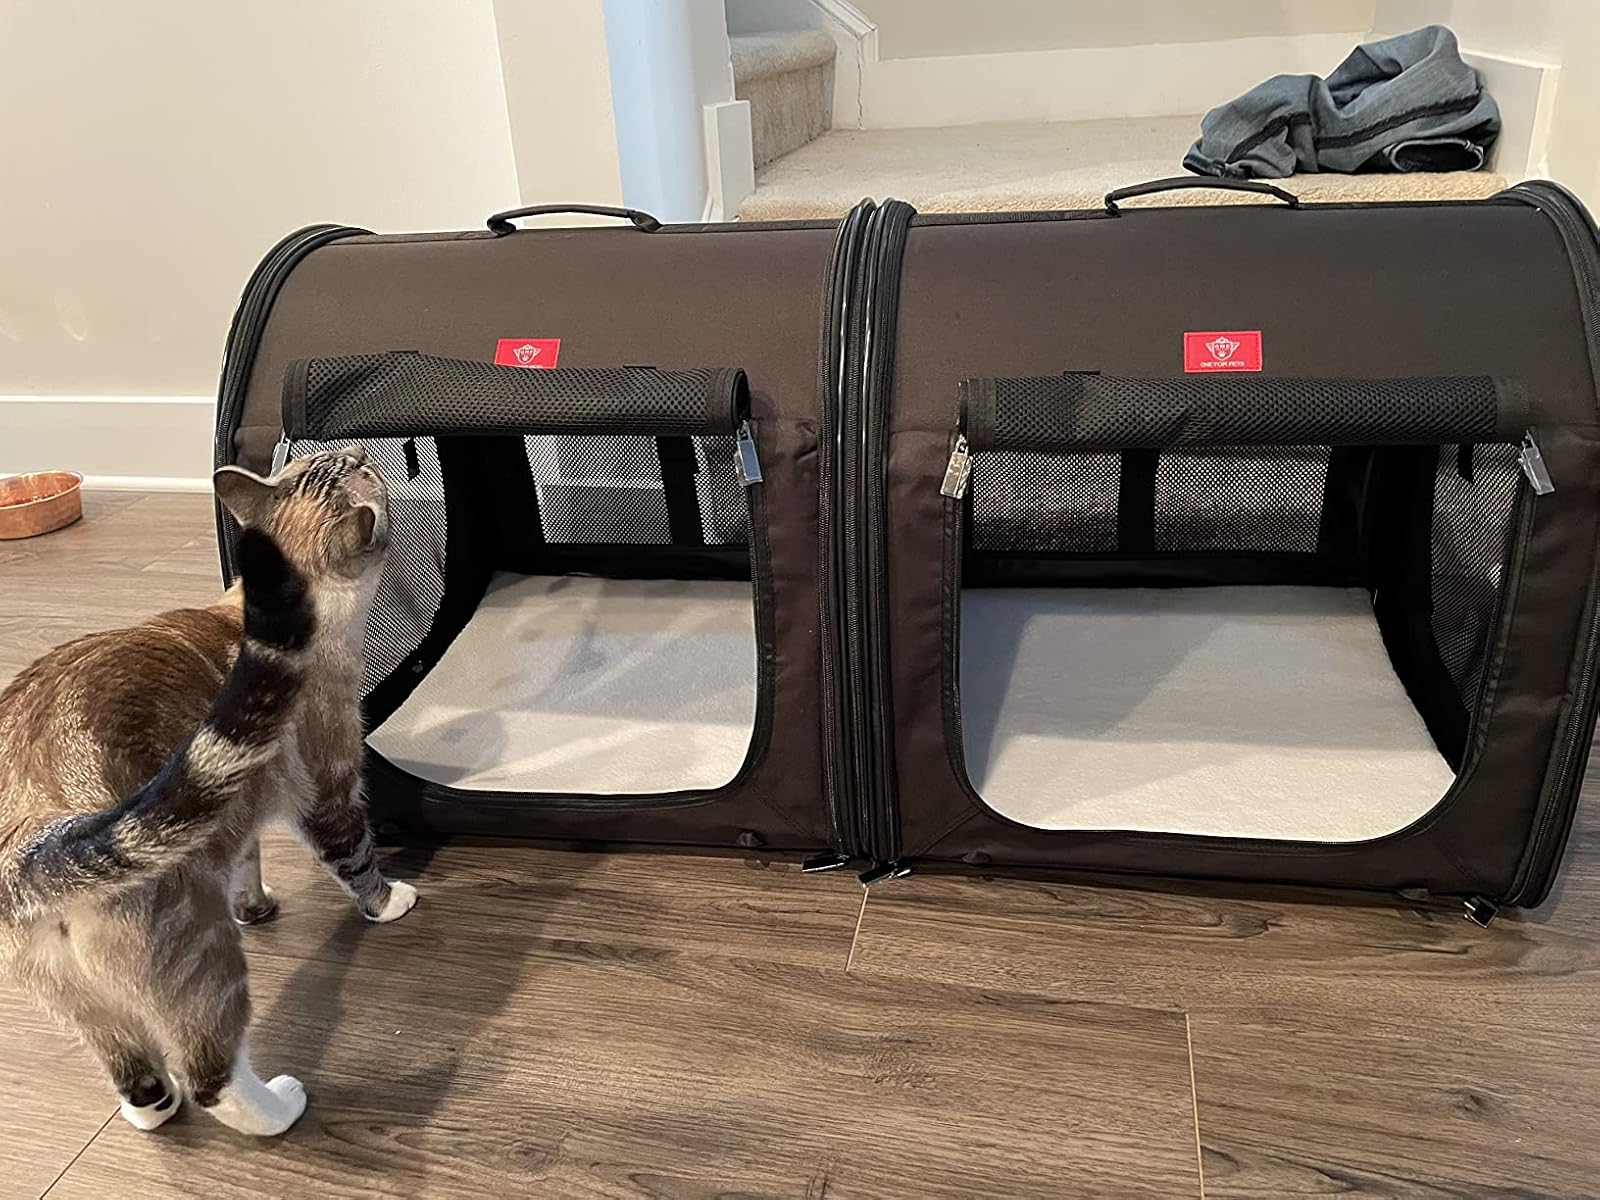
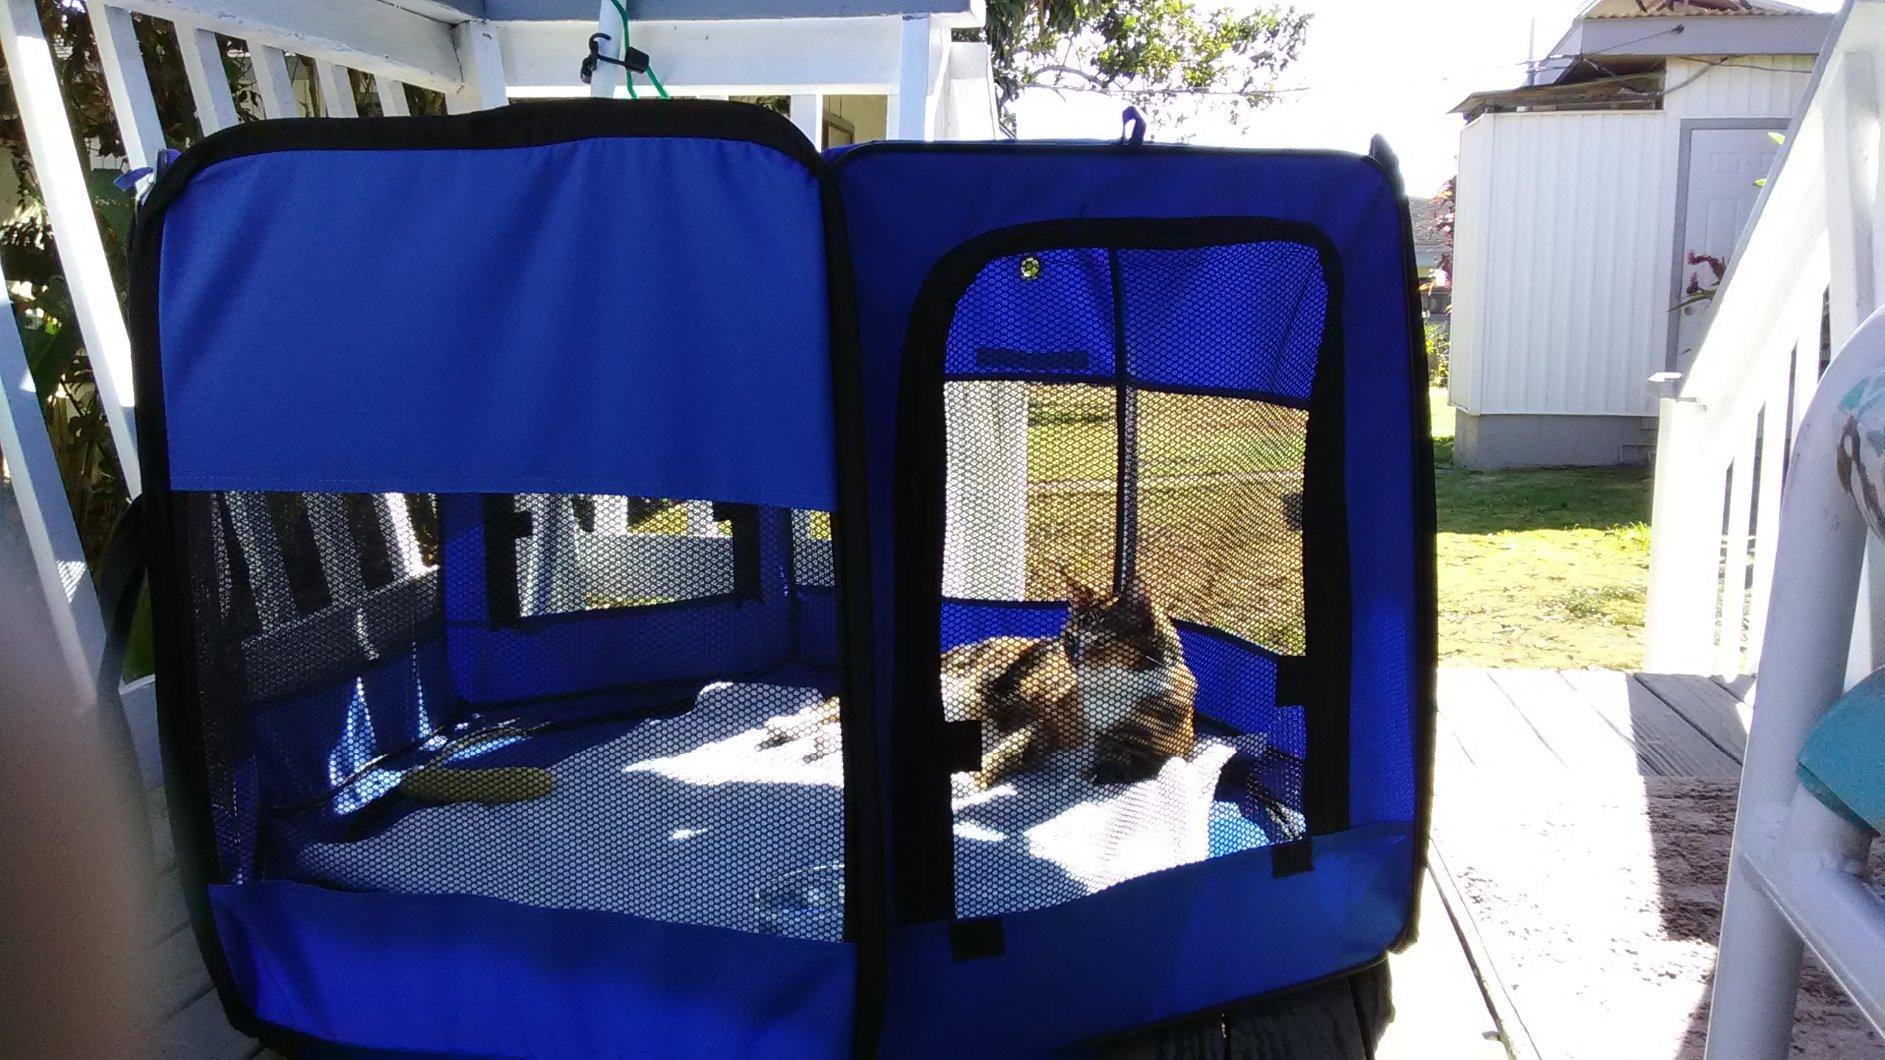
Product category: items_kennel
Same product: no